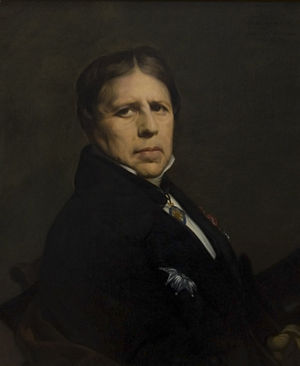
Selvportræt / Gallerier med eksempler på selvportrætter gennem tiden / Maleri
Når en person eller kunstner portrætterer sig selv, kaldes resultatet et selvportræt. Selvportræt kan fx laves i skulptur, foto-, tegne- og malerkunsten.